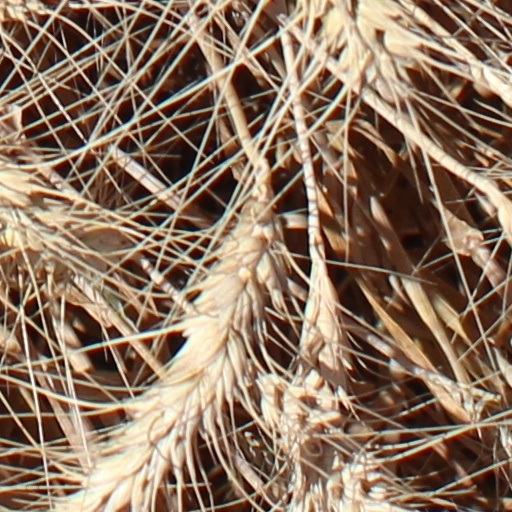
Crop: wheat